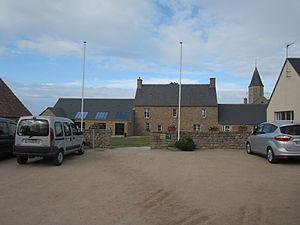
Cosqueville, Manche
Cosqueville est une ancienne commune française littorale rurale, située dans le département de la Manche en région Normandie, peuplée de 588 habitants.